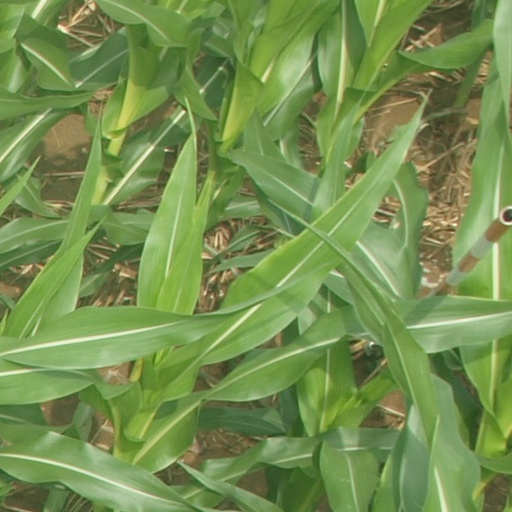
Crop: maize; corn